Jacques Dupuis (politician)

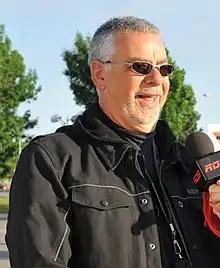
Dupuis in 2008

Jacques P. Dupuis (born November 25, 1948) is a Canadian politician and lawyer. A member of the Quebec Liberal Party and former MNA for Saint-Laurent in the Montreal region, Dupuis is also a former Quebec Minister of Justice and was Minister of Public Security until 2010.